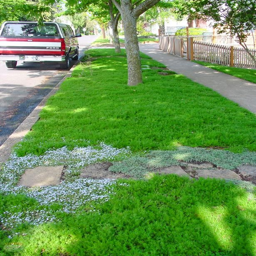
give your home true curb appeal by replacing street - side lawn with sweetly scented chamomile .